Gordon Dunn

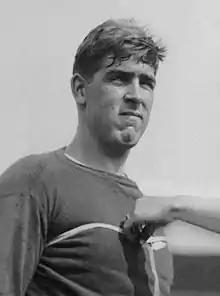
Dunn in 1936

Gordon Glover "Slinger" Dunn (April 16, 1912 – July 26, 1964) was an American discus thrower who won a silver medal at the 1936 Summer Olympics, a U.S. Navy lieutenant, and former mayor of Fresno, California from 1949-1957.